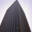
Label: skyscraper